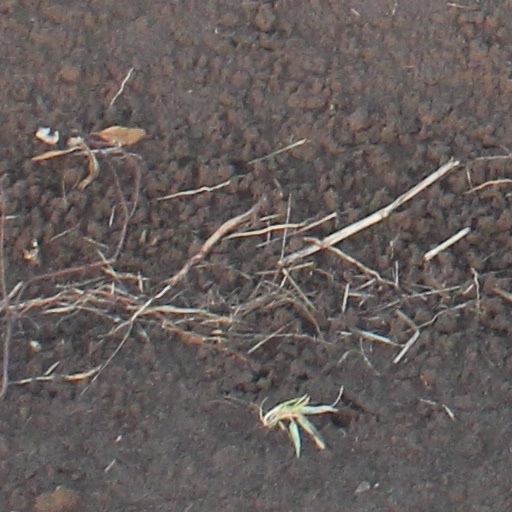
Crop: wheat